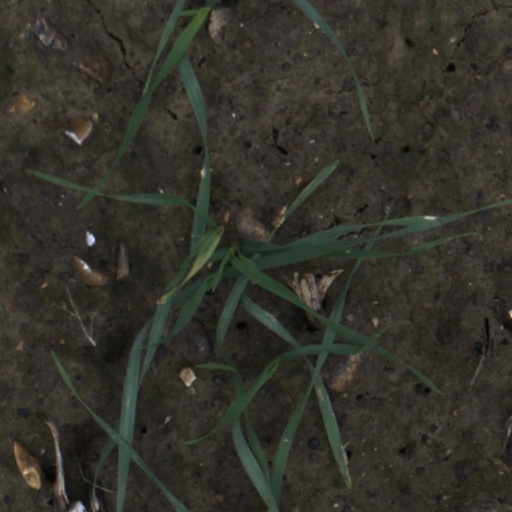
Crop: wheat